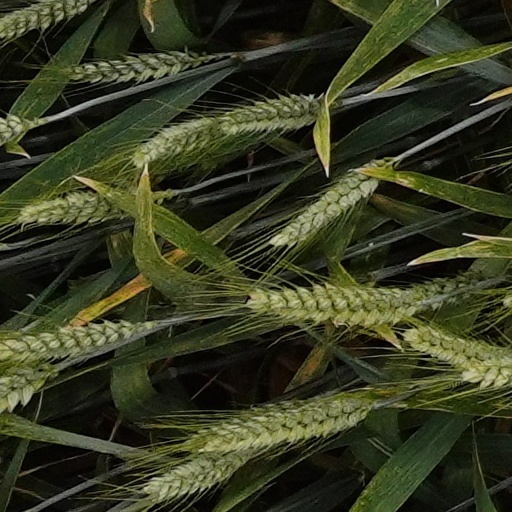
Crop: wheat